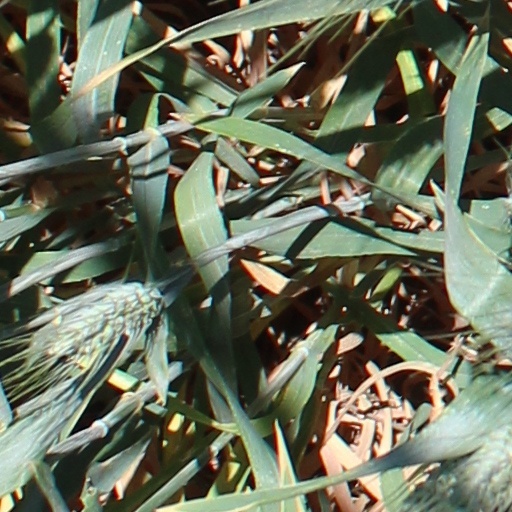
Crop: wheat